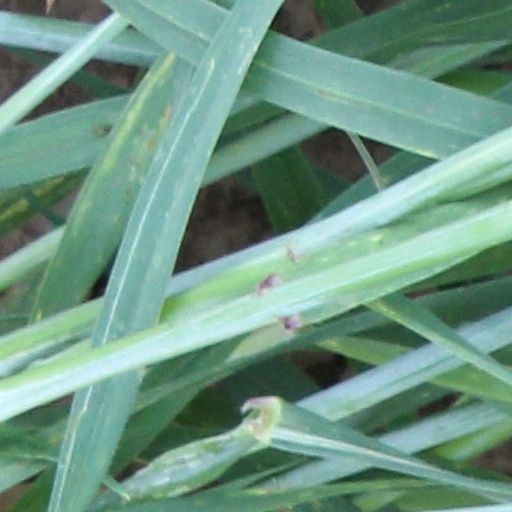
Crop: wheat